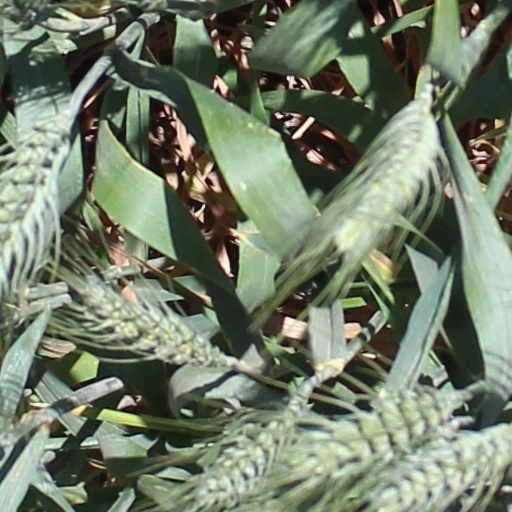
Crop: wheat